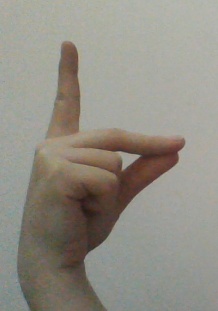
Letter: ta